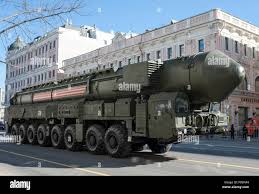
Label: Air Defense